Wisden Leading Cricketer in the World

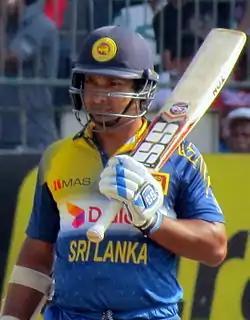
Kumar Sangakkara

The Wisden Men's Leading Cricketer in the World is an annual cricket award selected by "Wisden Cricketers' Almanack". It was established in 2004, to select the best cricketer based upon their performances anywhere in the world in the previous calendar year. A notional list of previous winners, spanning from 1900 to 2002, was published in the 2007 edition of "Wisden".